Opel cam-in-head engine

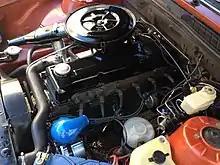
A 1980 25S engine in a Commodore C

The modern Opel straight-six line began in 1968 with the 25S unit used in the Opel Commodore. Still a 12-valve engine, it had a very oversquare bore and stroke. The 25S, with 9.2:1 compression and a single carburettor, produces and , while the 25H, with 9.5:1 compression and dual carbs, produces and .